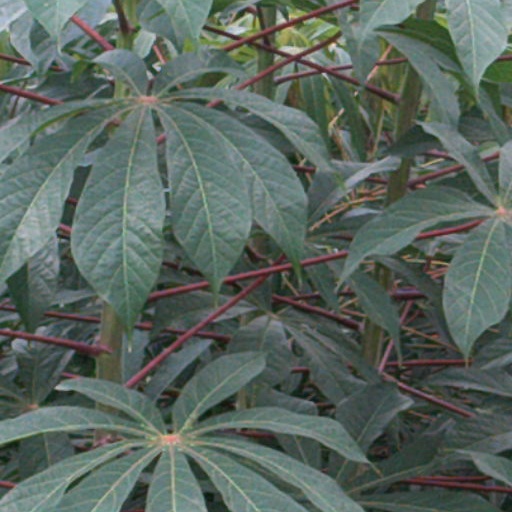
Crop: cassava